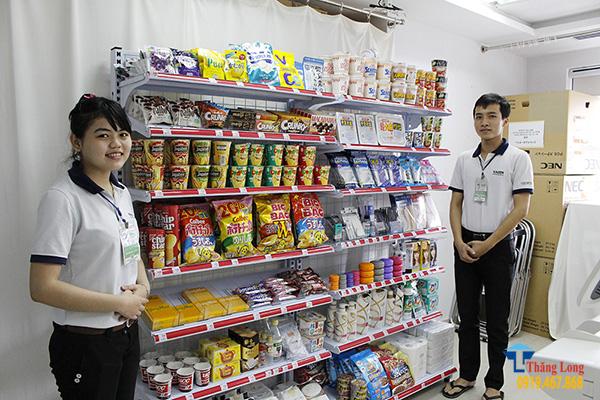
ở hai bên kệ hàng có sự xuất hiện của một chàng trai và một cô gái